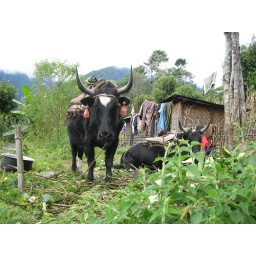
Yaks in Yuksome. They carry bags up mountains while wearing excessively silly earrings.